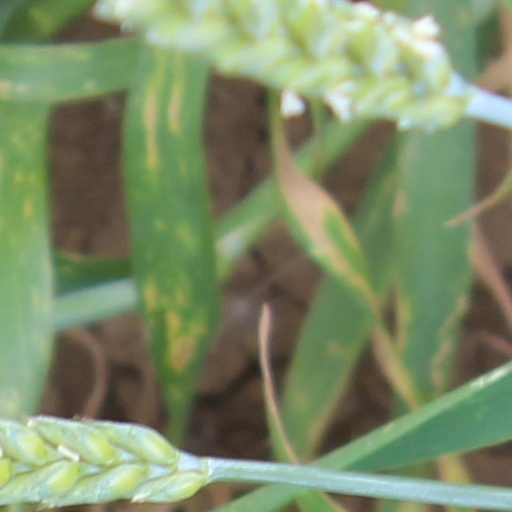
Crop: wheat